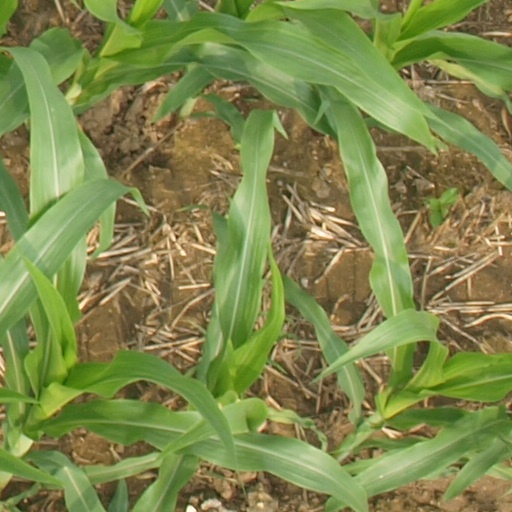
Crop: maize; corn